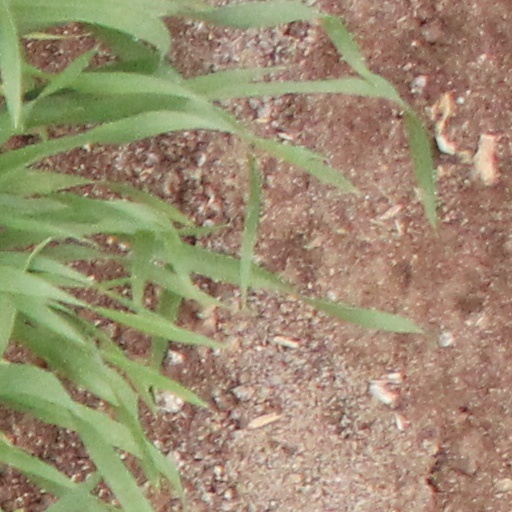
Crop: wheat